Cal Jones

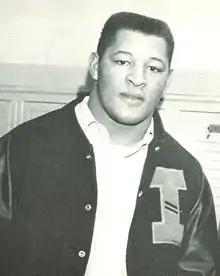
Jones from 1956 "Hawkeyes"

Calvin Jack Jones (February 7, 1933 – December 9, 1956) was an American professional football guard. Jones played college football for the Iowa Hawkeyes and he is one of only two players (along with Nile Kinnick) to have his jersey number retired by the school. Jones became the first Hawkeye and the first African-American, to win the Outland Trophy in 1955. He played one year with the Winnipeg Blue Bombers of the Western Interprovincial Football Union (WIFU). He died in a plane crash after playing in the East–West All-Star Game.